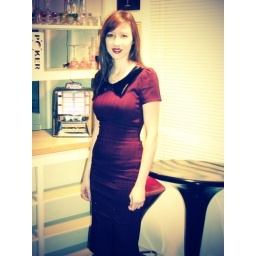
Girl in classic dress from Stop Staring clothing